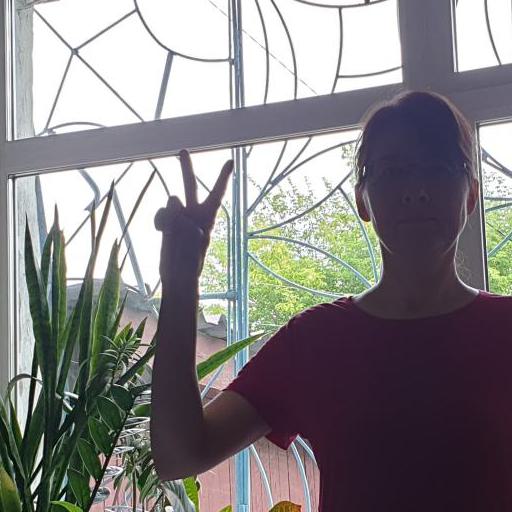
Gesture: peace